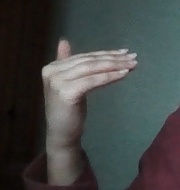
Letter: khaa